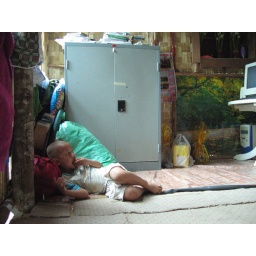
Watching TV in Yin Twe's house (the house he said looked like his house.